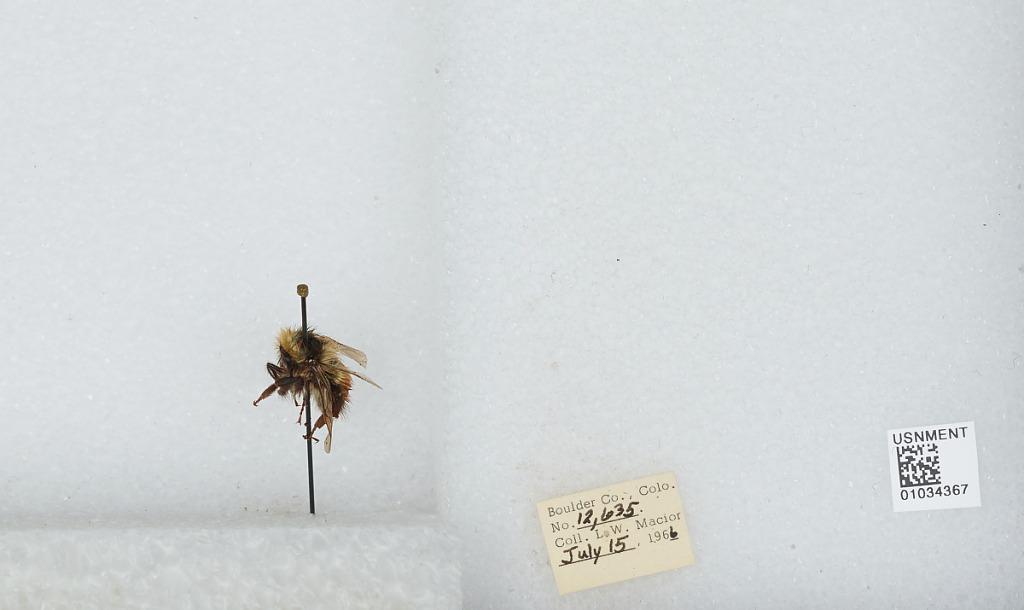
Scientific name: Bombus (Pyrobombus) sylvicola Kirby
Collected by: L. Macior
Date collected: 1966-7-15
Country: United States
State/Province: Colorado
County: Boulder
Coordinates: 40.0722, -105.584